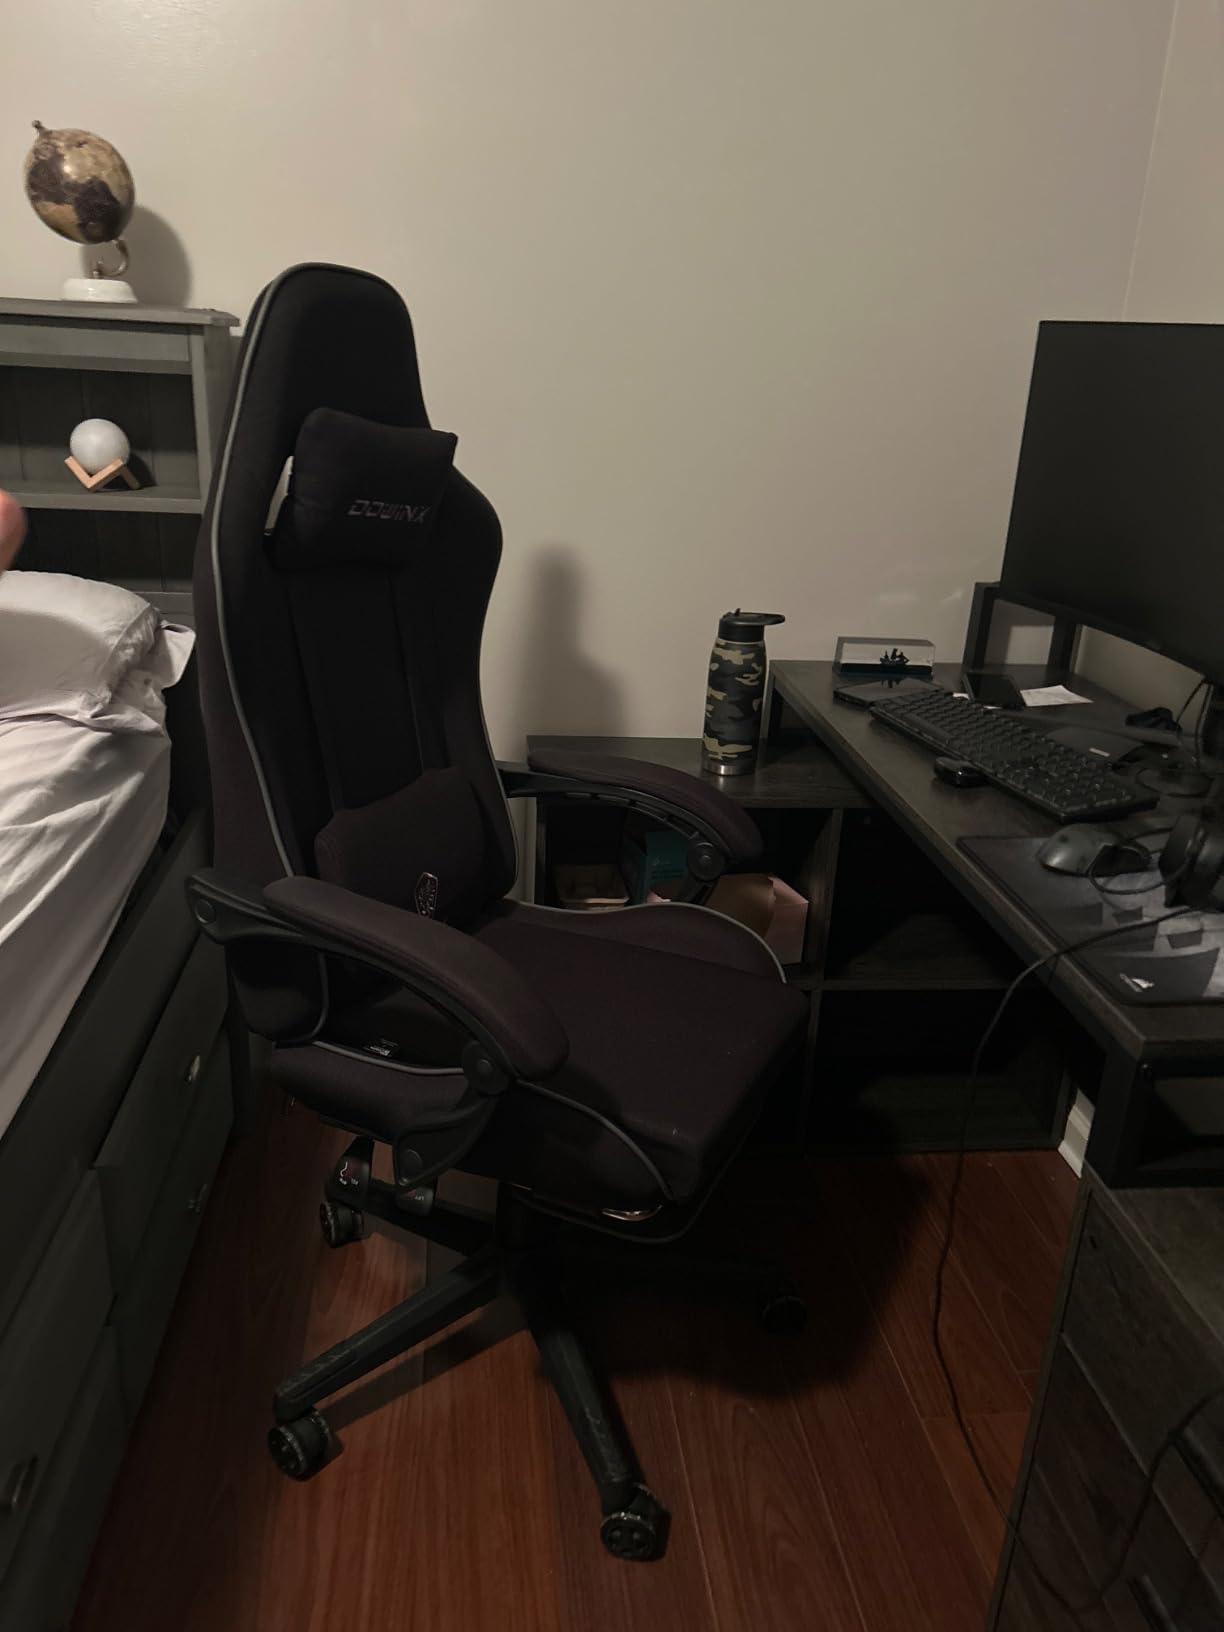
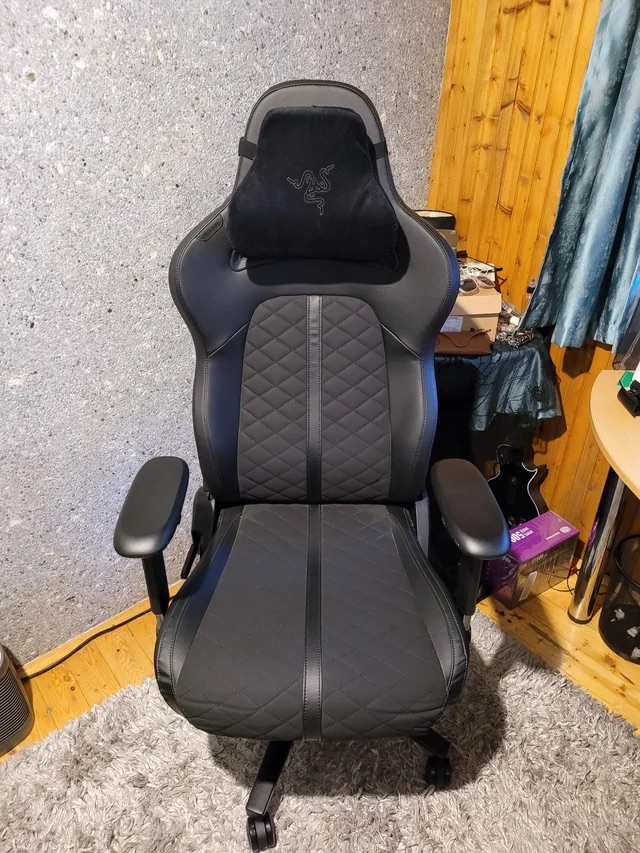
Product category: items_chair
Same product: no